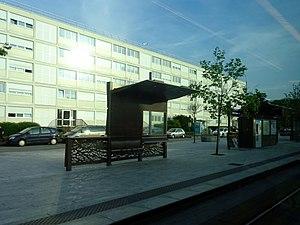
Station Robert Wagner
La liste des stations du tramway d'Île-de-France propose un aperçu des stations actuellement en service sur les lignes de tramway d'Île-de-France, en France. La première ligne a ouvert en 1992. L'ensemble des lignes, qui ne sont pas toutes en correspondance entre elles, comprend 204 stations, depuis le 14 décembre 2019, date d'extension de la ligne 4 du tramway d'Île-de-France.